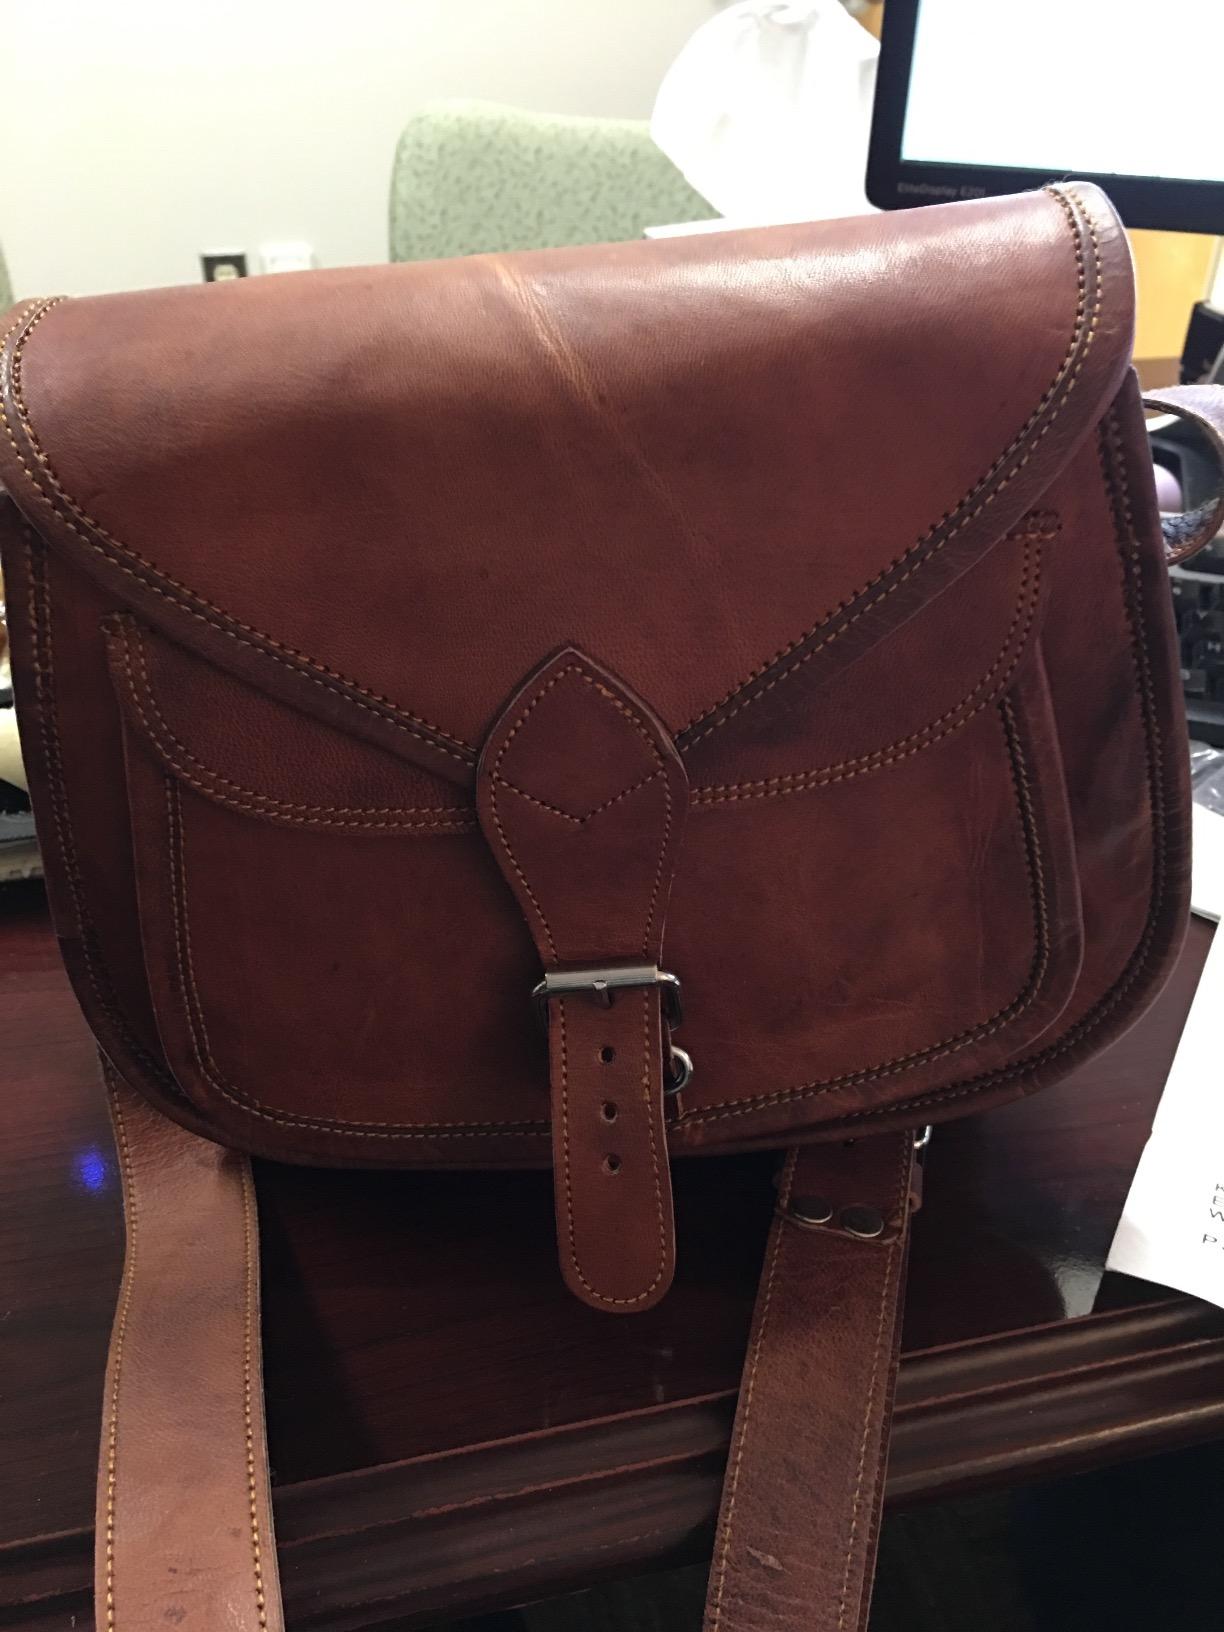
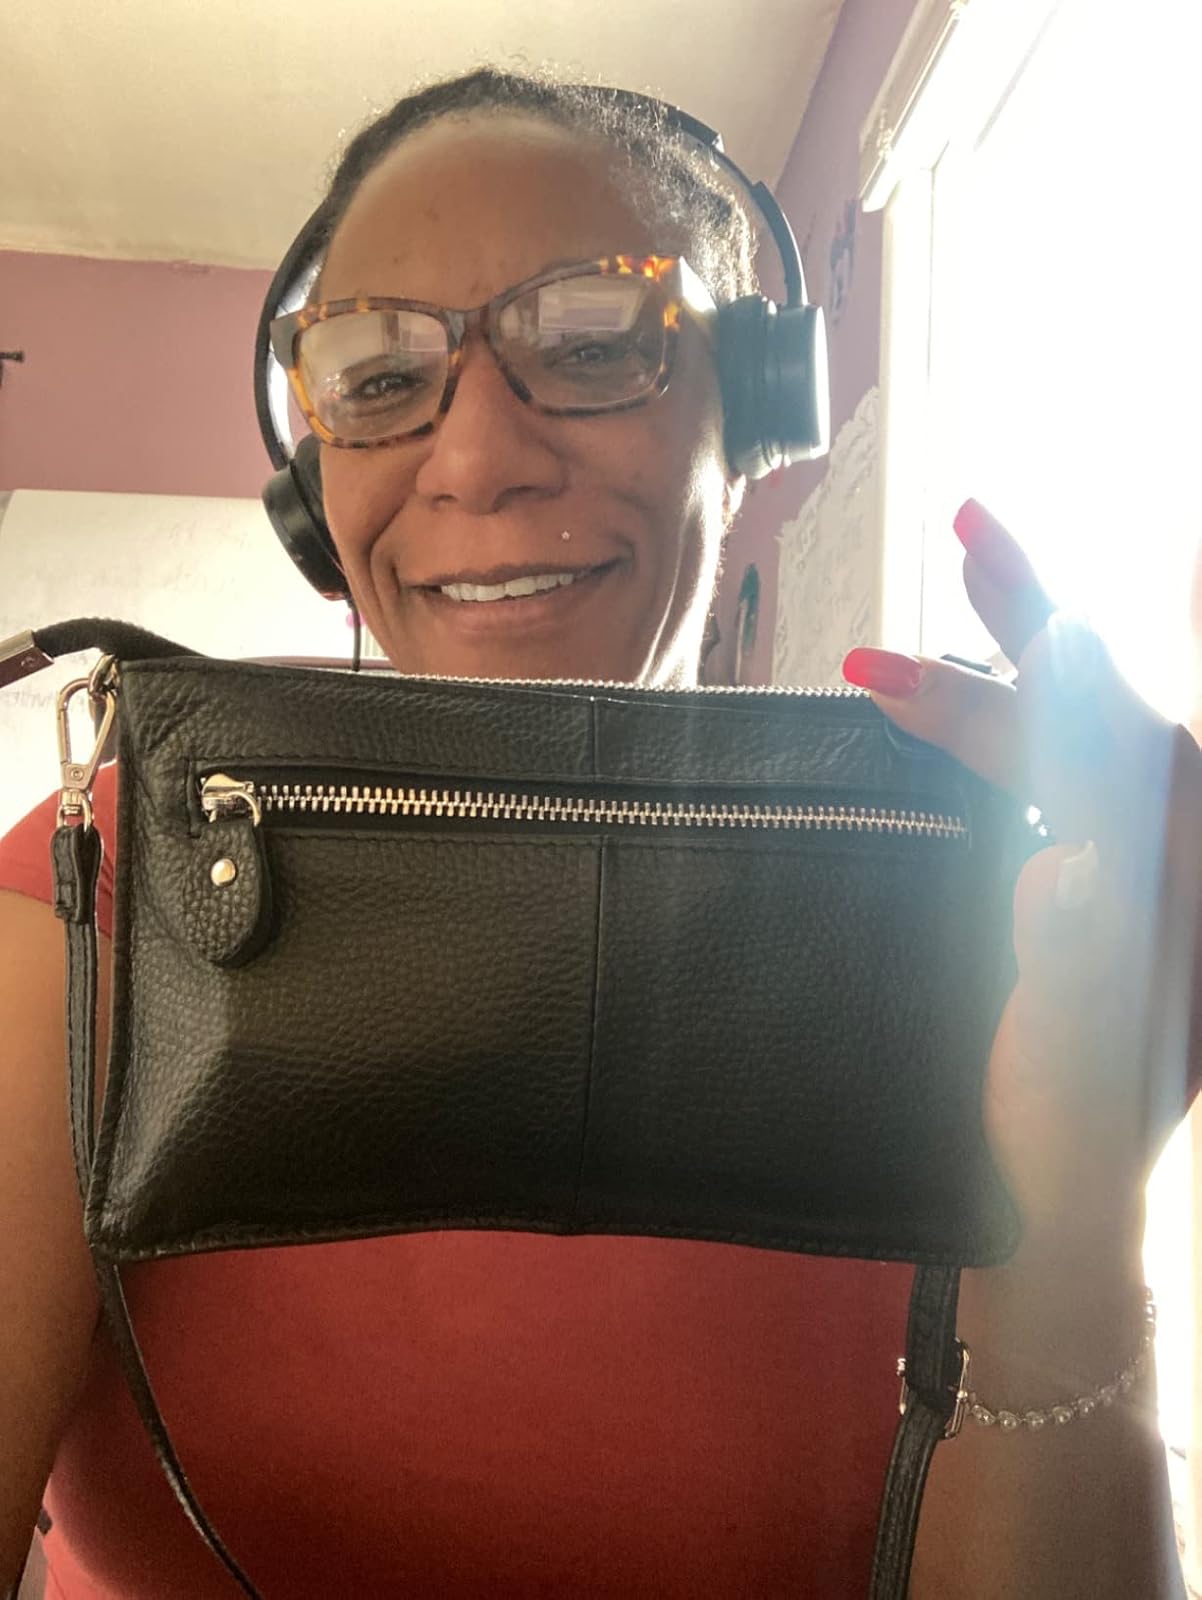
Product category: accessories_handbag
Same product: no